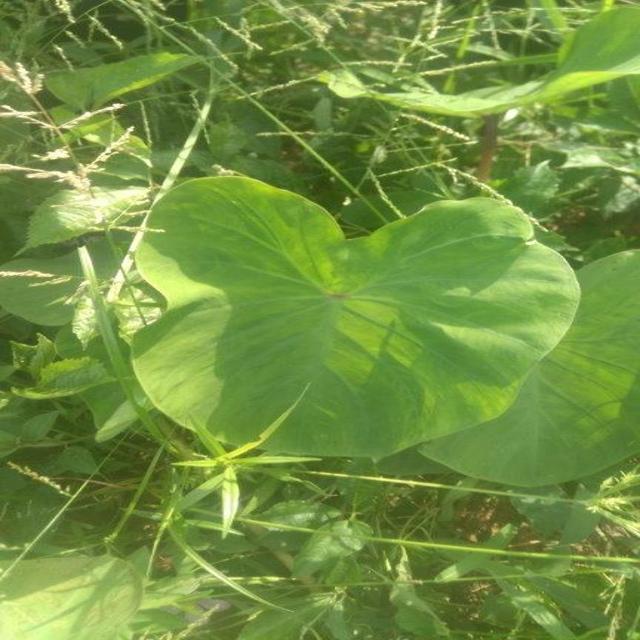
Label: Healthy